California State Route 76

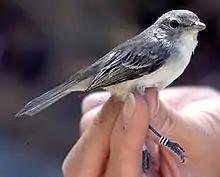
A least Bell's vireo

In 1983, the introduction of a federal gasoline tax of five cents per gallon (one cent per liter) added more funding to complete projects in San Diego County, among other places. From that revenue, $5 million (about $ in dollars) was allocated to rebuilding the Bonsall bridge and realigning the highway. Issues cited with the old bridge included the sharp turns at either end and its narrow width, though some members of the community hoped that the old bridge would remain standing as a historical landmark, and a pedestrian bridge. County Supervisor Paul Eckert commissioned a campaign to leave the bridge standing a week later. Plans to replace the bridge were delayed by April, due to issues acquiring the land necessary for the new bridge.